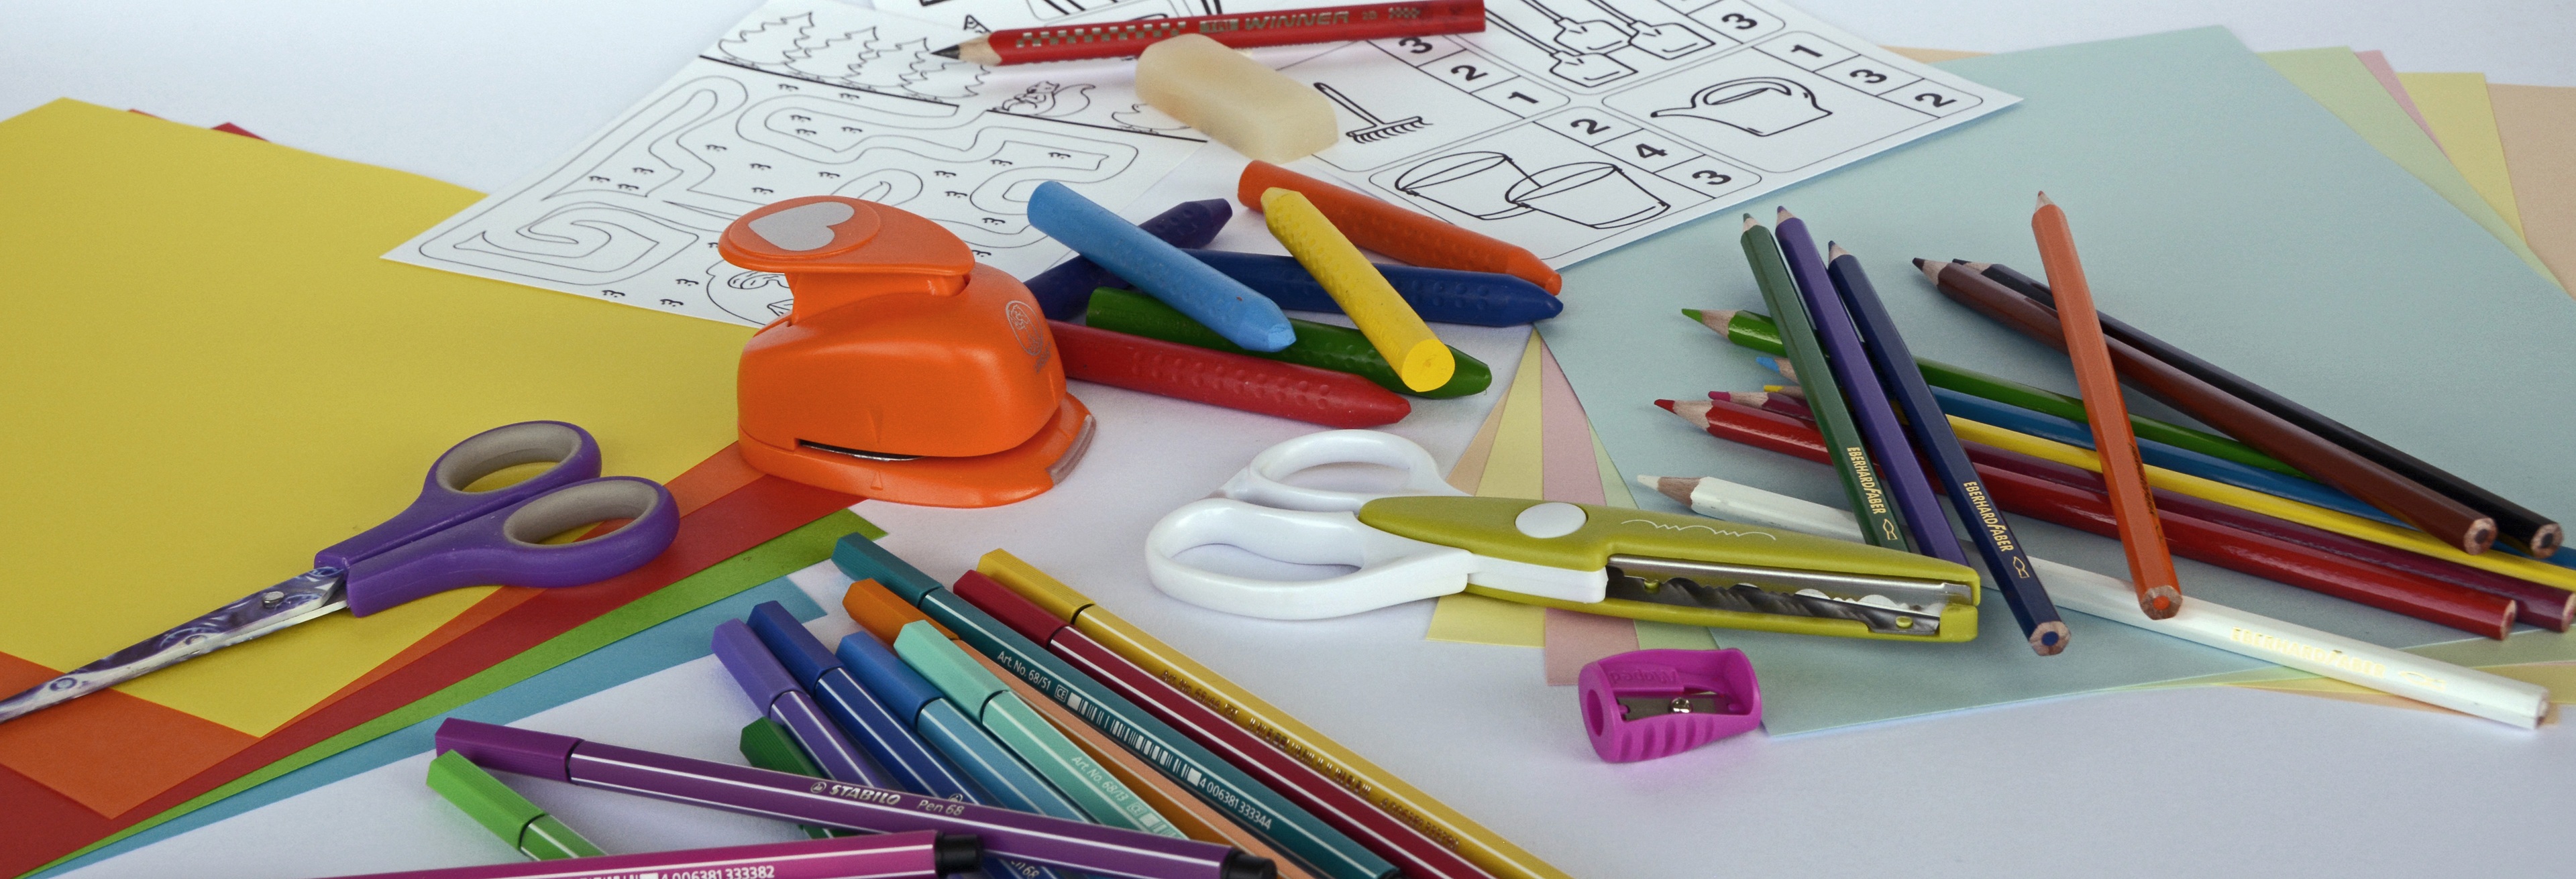
writing, pencil, play, color, banner, paint, colorful, paper, toy, eraser, cut, art, chalk, pens, stationery, kindergarten, crayons, draw, pointed, scissors, erase, tinker, colored pencils, colour pencils, header, head image, nursery school, exercises, colorful paper, felt tip pens